Moosseedorf railway station

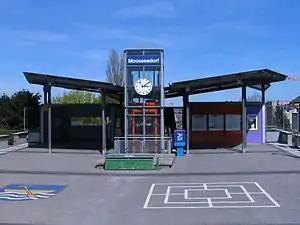
The station entrance in 2014

Moosseedorf railway station is a railway station in the municipality of Moosseedorf, in the Swiss canton of Bern. It is an intermediate stop on the gauge Solothurn–Worblaufen line of Regionalverkehr Bern-Solothurn.